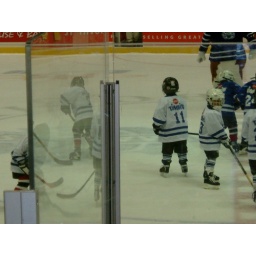
Alex is the one with the white helmet standing beside # 11